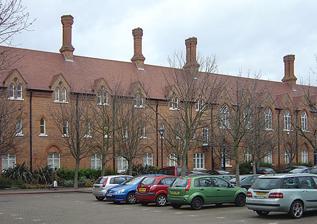
Building: Peterscourt
Country: United Kingdom
Year built: 1859
The south façade of Peterscourt in 2008 Peterscourt is a building in Peterborough , on City Road, which was designed by George Gilbert Scott and completed in 1859. It is Grade II listed . History The building was designed for, and housed, St Peter's Teacher Training College for men until 1914. From 1921 to 1938 it was a teacher training college for women. During the Second World War the building housed the 'American Red Cross Club'. Between 1946 and 1950 it was a temporary college, particularly to train ex-service students. Subsequently it has been used mainly for offices, by Perkins Engines and Peterborough Development Corporation . In the early 1950s, when it housed the sales department of Perkins Engines, it was given the name 'Peterscourt'. The doorway at the side of the building was rescued from the Guildhall, London after the London Blitz and brought to Frank Perkins ' offices in Peterscourt. The Peterborough Development Corporation's headquarters were here from 1969 to 1975. Restoration and refurbishment took place in 1985. As of 2017 it is the home of the Eco Innovation Centre. In 2023, it was being used as a serviced office centre by NPS on behalf of Peterborough City Council . Listing and description Peterscourt - west entrance The building is mainly listed for the early 18th-century doorway which was brought from the London Guildhall following damage in the Second World War. It has finely carved Corinthian pilasters with swags on the frieze and a rectangular fanlight with Gothick glazing. References